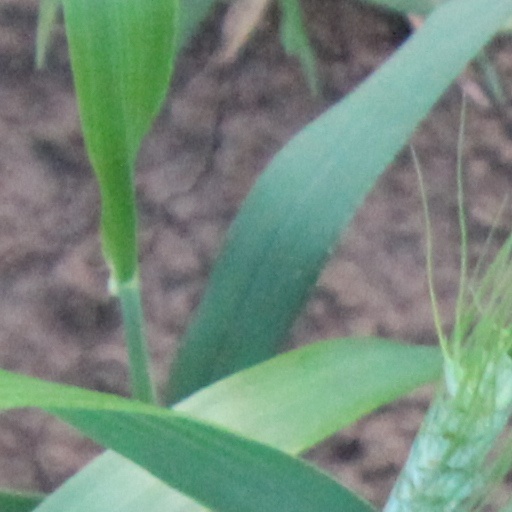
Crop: wheat